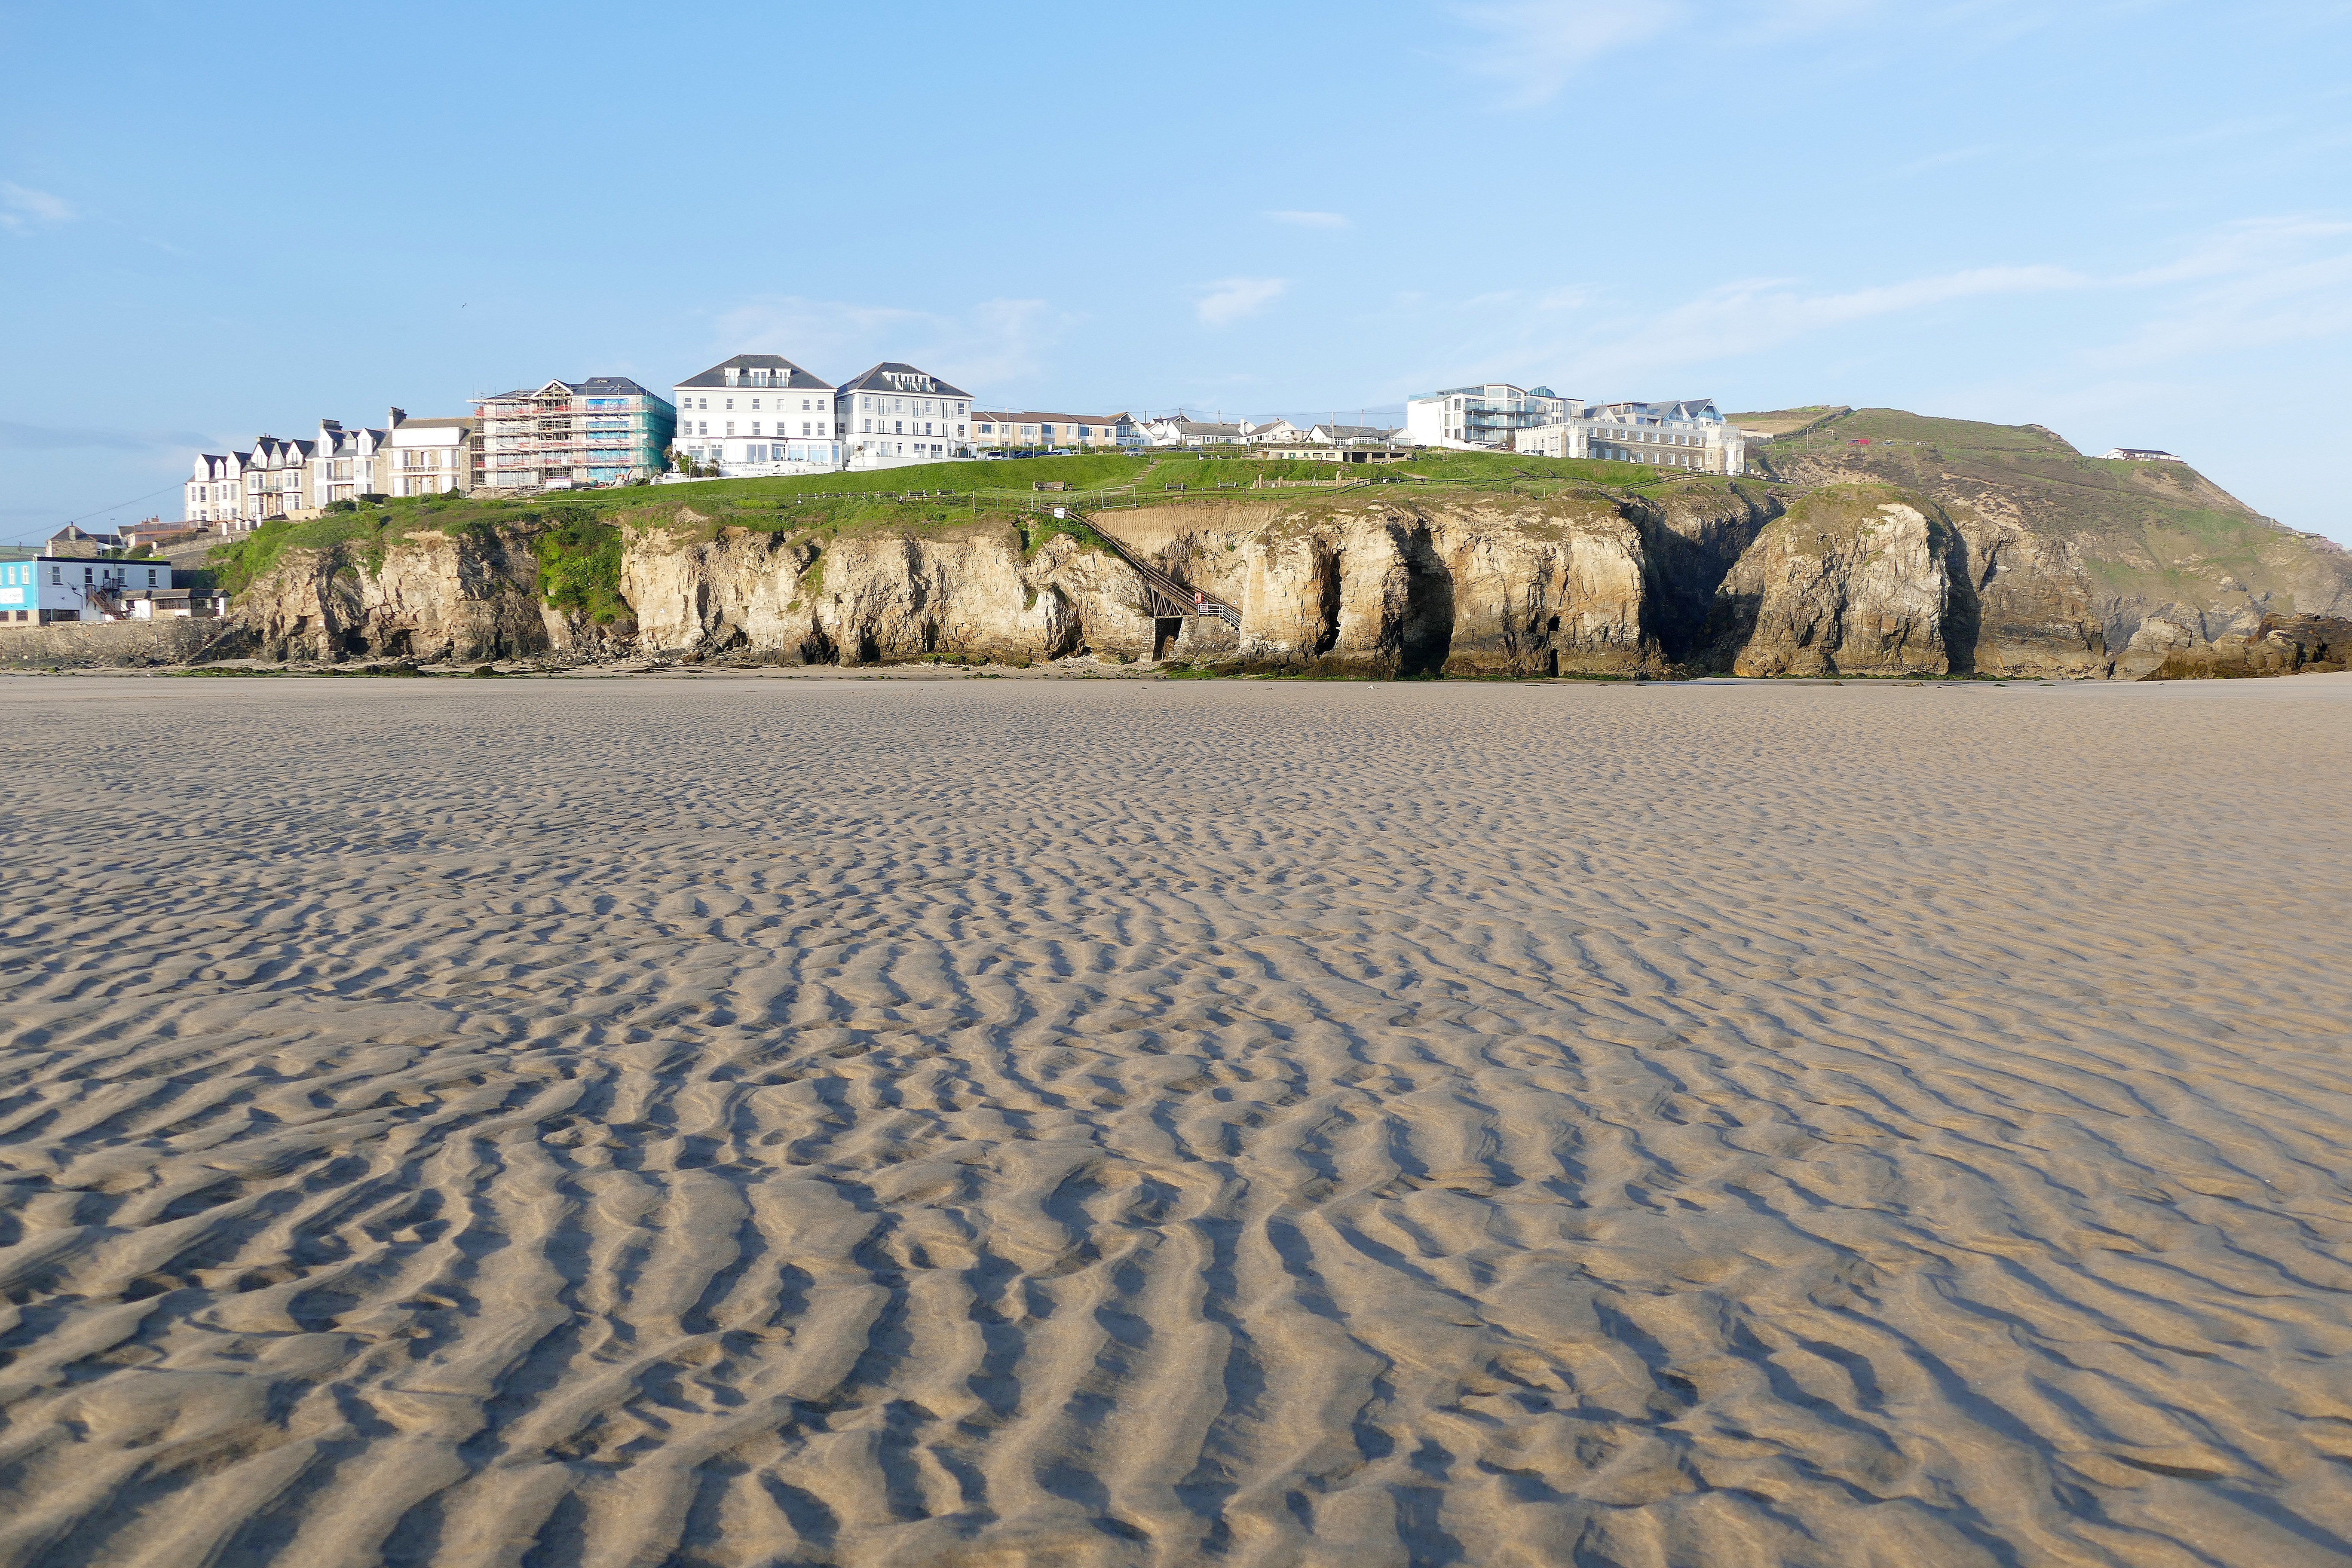
beach, landscape, sea, coast, water, path, sand, rock, ocean, sky, shore, coastal, coastline, shoreline, cliff, seaside, surfing, scenic, seascape, scenery, bay, uk, england, south, places, west, north, waves, clouds, plateau, atlantic, united, habitat, cornwall, newquay, wadi, landform, cornish, perranporth, perran, reen, natural environment, aeolian landform